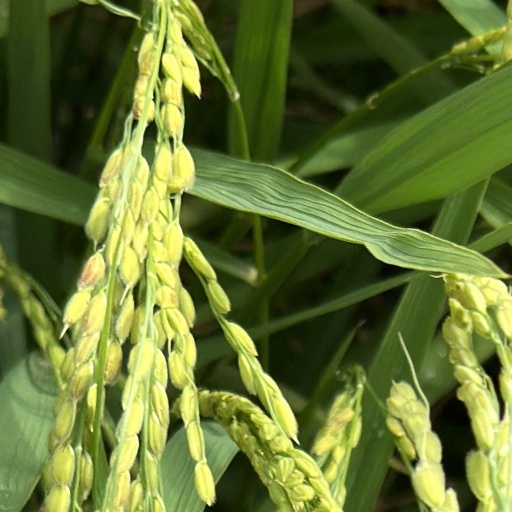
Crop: rice